Avesgaud de Bellême

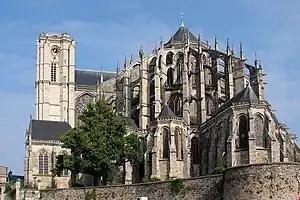

Avesgaud (Latin " Avesgaudus") (died c. 1036) was a French nobleman, a member of the powerful House of Bellême and was the Bishop of Le Mans from 997 until his death. His episcopate was overshadowed by his ongoing wars with Herbert I, Count of Maine.